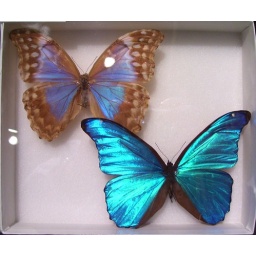
from a display on sexual dimorphism in insects, the female is to the right, the male to the left